Pennsylvania Route 362

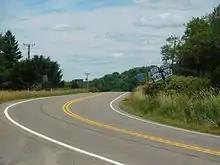
PA 362 approaching PA 660 in Delmar Township

PA 362 begins at an intersection with US 6 in the community of Ansonia in Shippen Township, heading south on two-lane undivided Pinecreek Road. The route heads through forested areas of mountains, running to the east of Pine Creek. The road curves southeast away from Pine Creek and turns to the east. PA 362 continues into agricultural areas with some homes, passing to the north of Wellsboro Johnston Airport. The route enters Delmar Township and runs through more farmland before reaching its eastern terminus at PA 660.